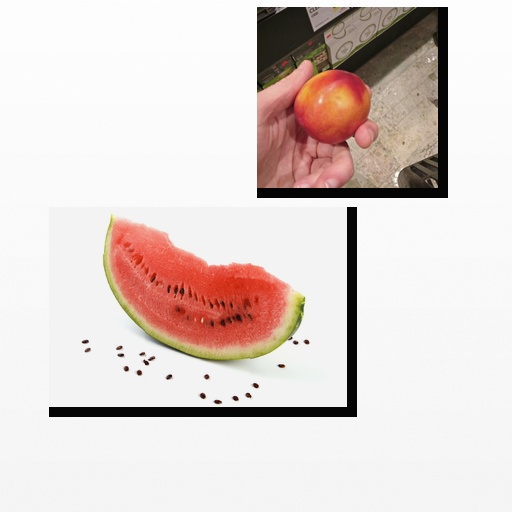
Food items: watermelon, nectarine